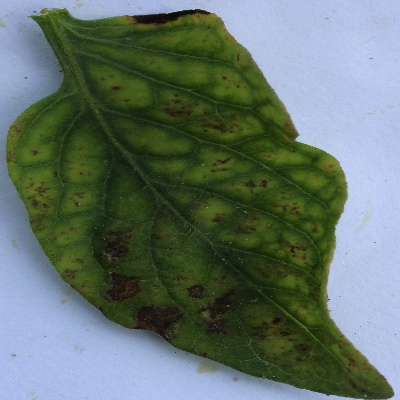
Crop: Tomato
Condition: septoria leaf spot